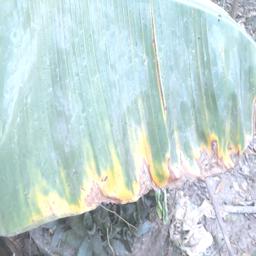
Label: POTASSIUM DEFICIENCY